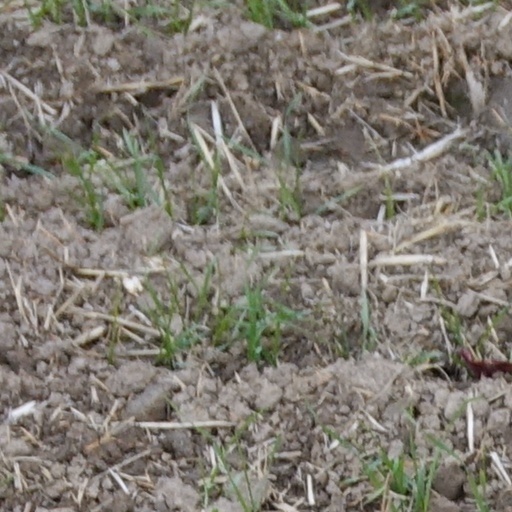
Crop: wheat